Young-Kee Kim

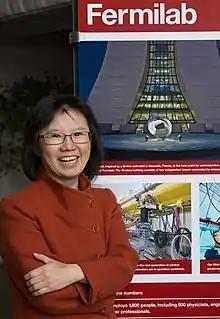

Young-Kee Kim is a South Korea-born American physicist and Albert Michelson Distinguished Service Professor of Physics at the University of Chicago. She is 2024 President of the American Physical Society.